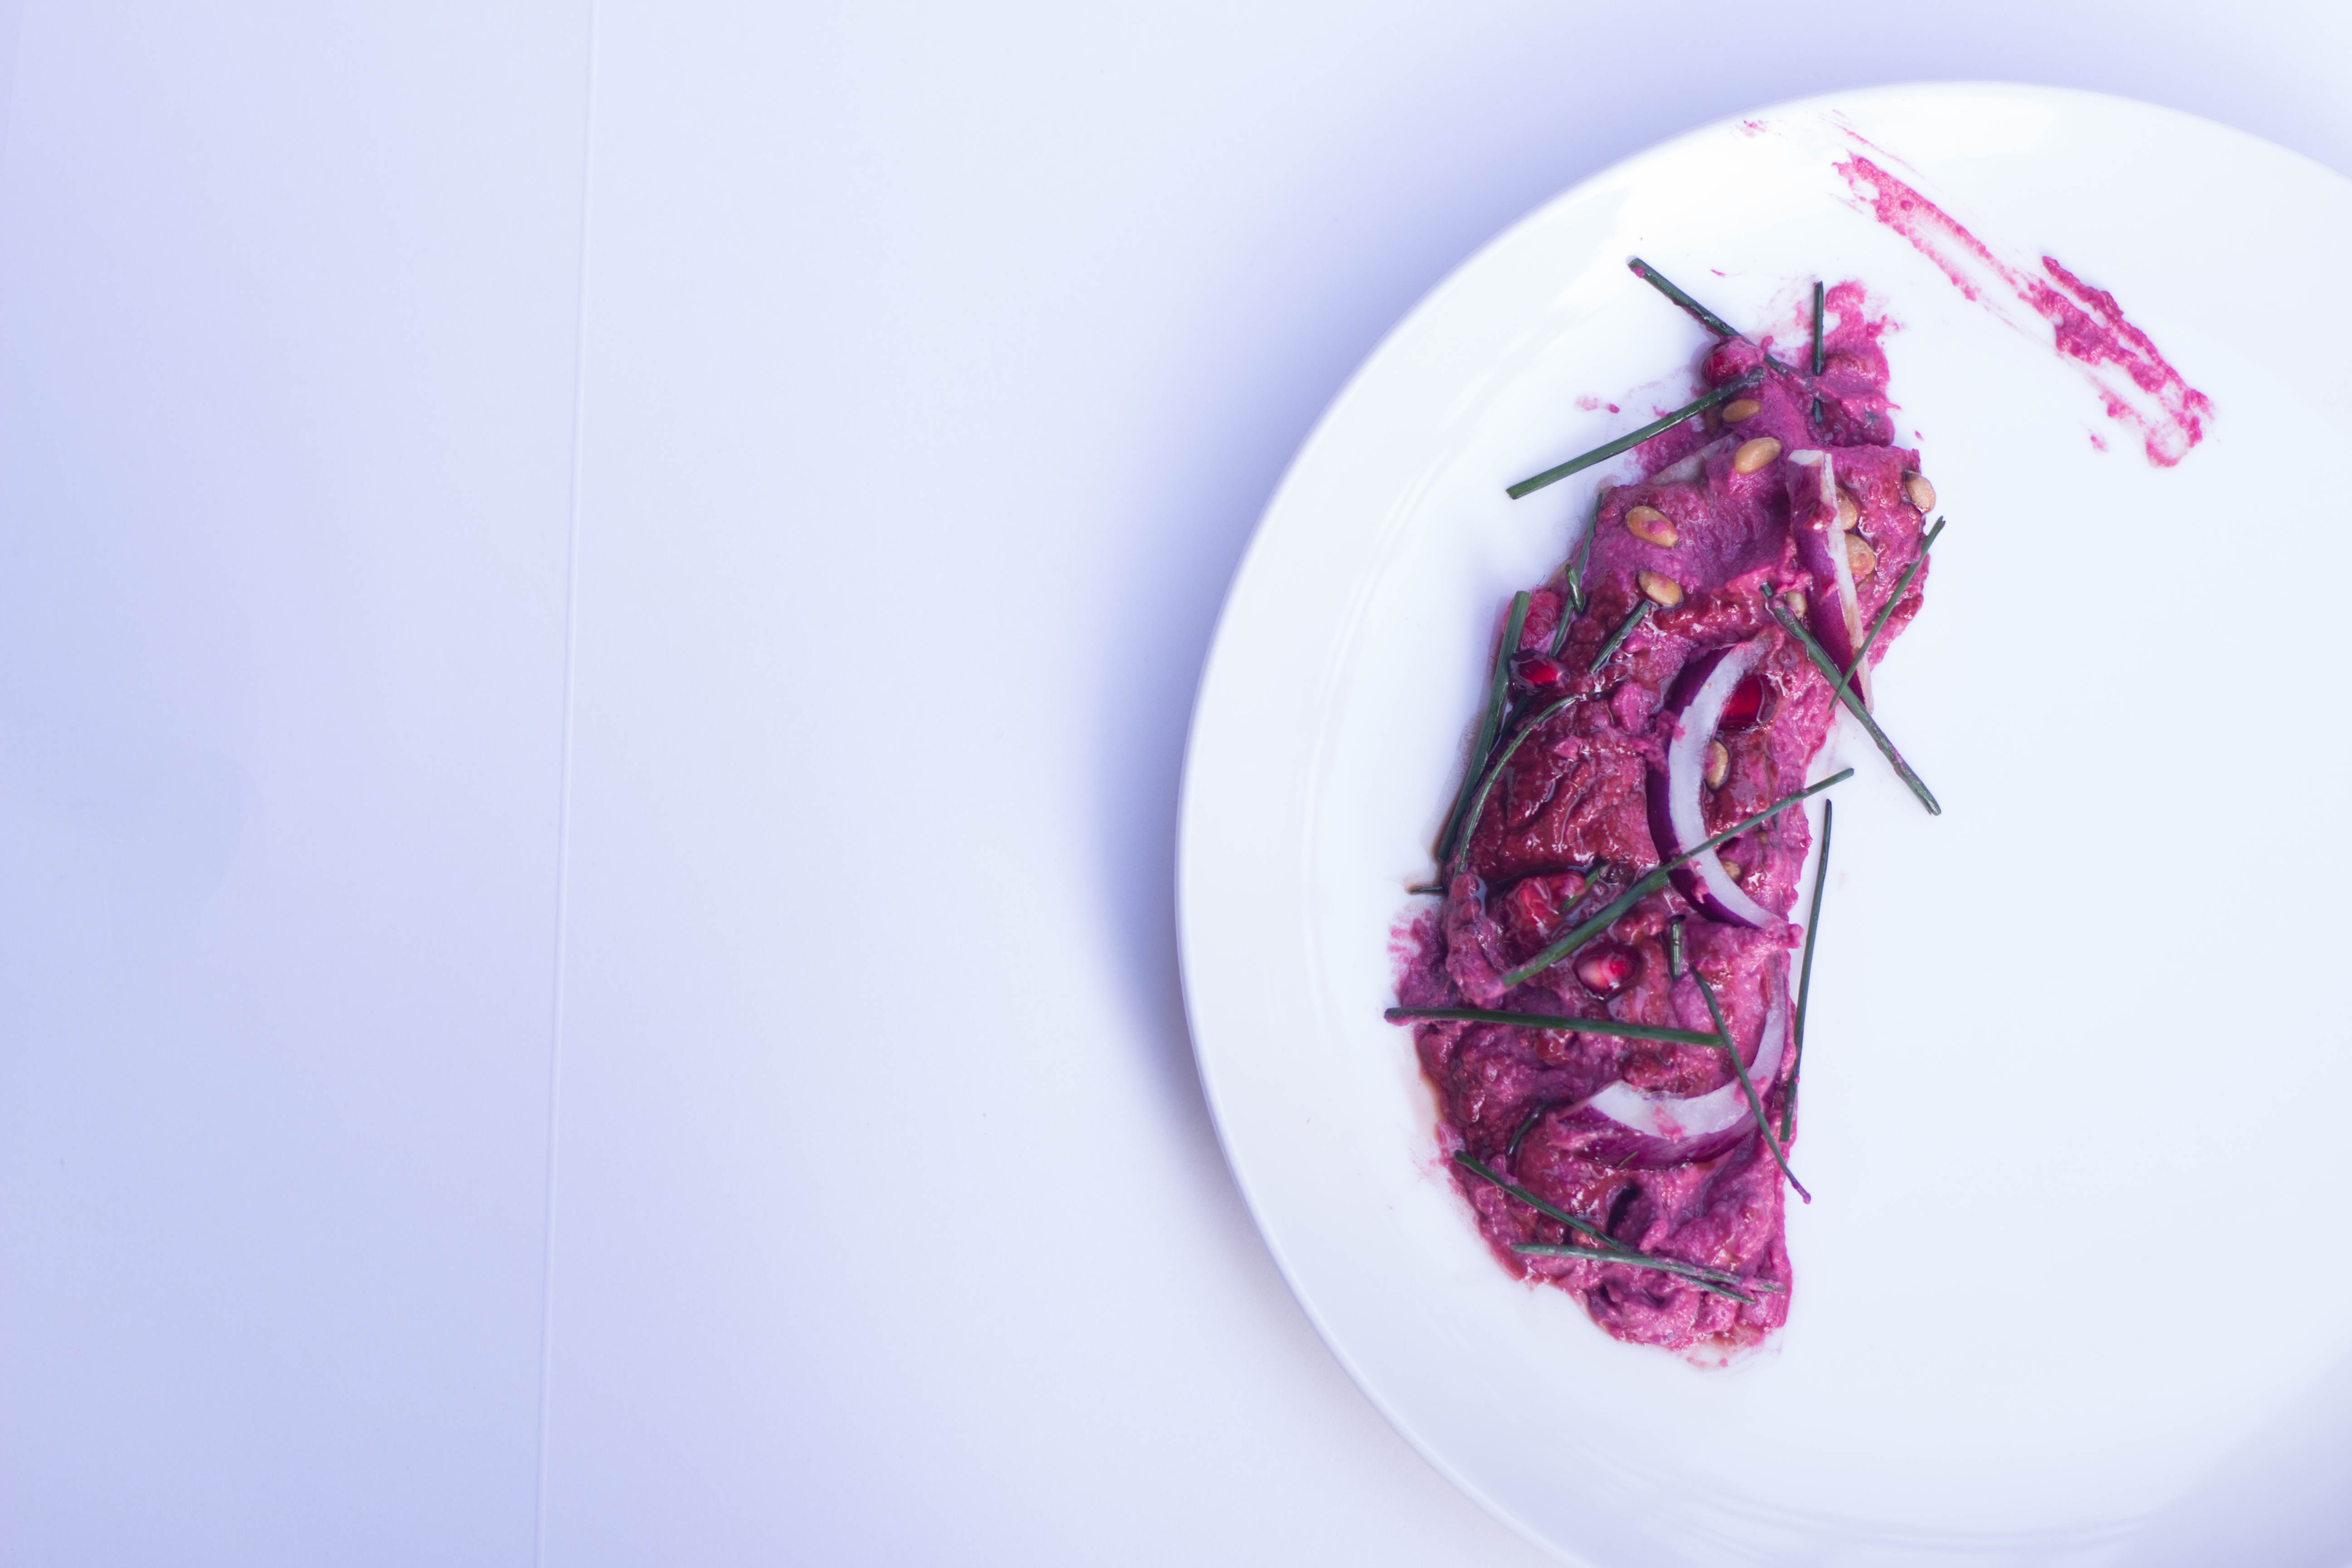
purple, pink, human body, drawing, illustration, organ, surfing equipment and supplies